French invasions of Brazil

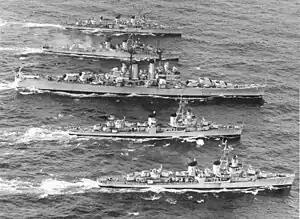
Cruiser "C Tamandaré" (center) escorted by the Fletcher-class destroyers "Pará" (D-27), "Paraíba" (D-28), "Paraná" (D-29) and "Pernambuco" (D-30) in 1961, during the Lobster War.

The Lobster War, a conflict that occurred between 1961 and 1963, was centered on the illegal capture of lobsters by French fishing boats in territorial waters off the coast of the Northeast region of Brazil. In 1961, fishermen from Pernambuco alerted the authorities to the presence of international fishing boats in the area. The Brazilian navy and air force began to police the area, prompting France to mobilize its air force, while Brazil prepared a plan to occupy French Guiana in an operation called "Operation Cabralzinho". Despite the tensions generated, a real war was avoided.